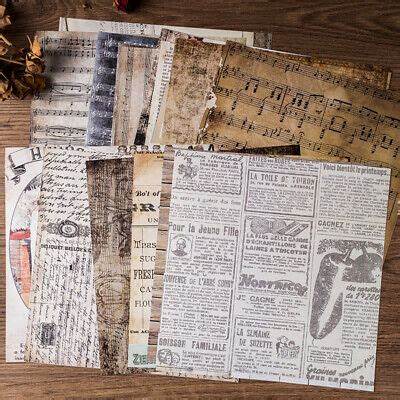
Waste category: paper